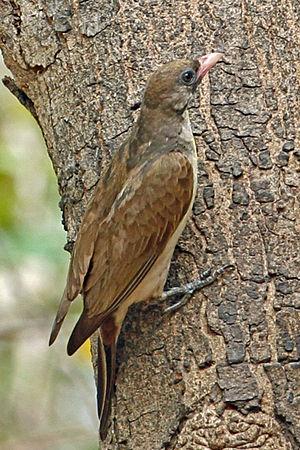
Le Grand Indicateur est une espèce d'oiseau de la famille des Indicatoridae, endémique de l'Afrique subsaharienne. On le trouve dans des habitats variés comprenant des arbres, en particulier dans les espaces boisés secs, mais il est en revanche absent dans la jungle de l'Ouest de l'Afrique.